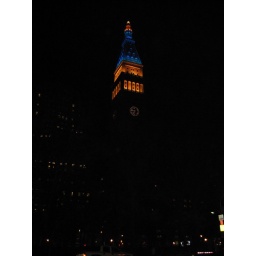
Cool building by General Worth's monument